Jack Napier (actor)

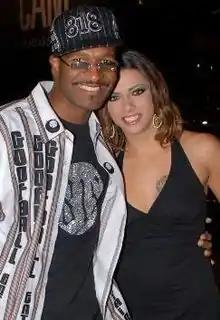
Napier (left) with actress Carmen Minor

Jack Napier (born April 12, 1972) is an American pornographic actor and director. He is of African American and Puerto-Rican descent. He started his adult film career in 1999, and has since appeared in over 350 films. In 2011, he was inducted into the Urban X Awards Hall of Fame.